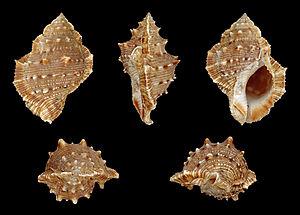
Bufonaria est un genre de mollusques de la classe des gastéropodes.